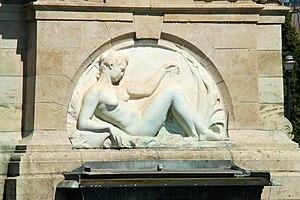
Belgique - Bruxelles - Fontaine Anspach
Paul De Vigne, né à Gand le 26 avril 1843 et décédé à Schaerbeek le 13 février 1901, est un sculpteur belge.